Saad Ali Shire

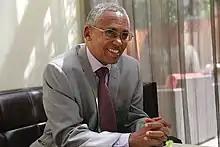
Shire in 2018

Dr. Saad Ali Shire Naleye is a British-Somaliland politician, agronomist and economist, who is currently serving as the Minister of Finance of Somaliland. Shire formerly served as the Foreign Minister of Somaliland. He is also served as the Minister of Planning and National Development of Somaliland. He is a founder member of many academic institutions and professional associations including The University of Hargeisa, the University of Burao, Somaliland Society of Agriculture, Somaliland Economics Association, Somaliland Statistics Association, and Somaliland Society of UK.